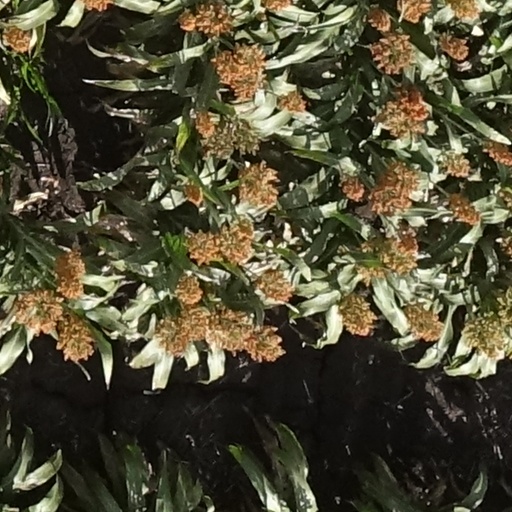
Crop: sorghum